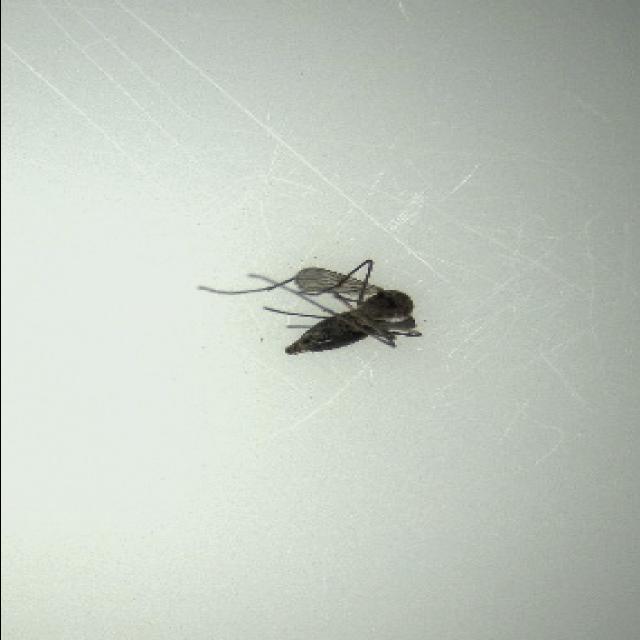
Species: culex_tritaeniorhynchus